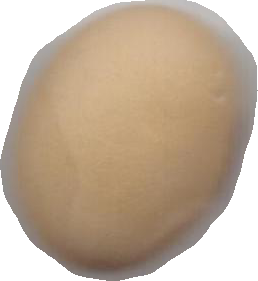
Variety: Anjasmoro